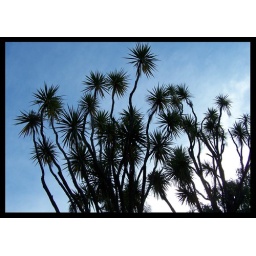
Yuccas in Sillhouette from a boat on the river in Christchurch.